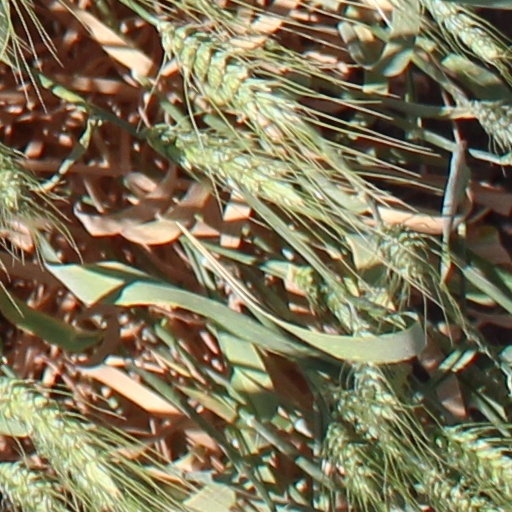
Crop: wheat